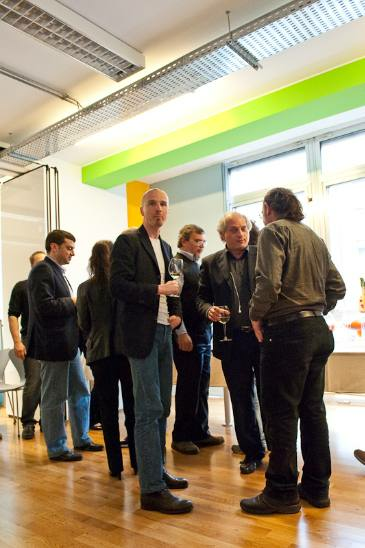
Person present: Yes